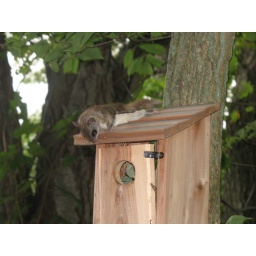
This Mama flying squirrel had three babies in our blue bird box in the summer of 2007